George Carlin

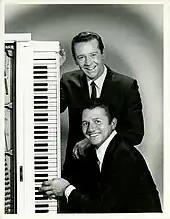
Carlin (standing) with singer Buddy Greco in 1967

In 1959, Carlin met Jack Burns, a fellow DJ at radio station KXOL in Fort Worth, Texas. They formed a comedy team and after successful performances at Fort Worth's beat coffeehouse The Cellar, Burns and Carlin headed for California in February 1960.